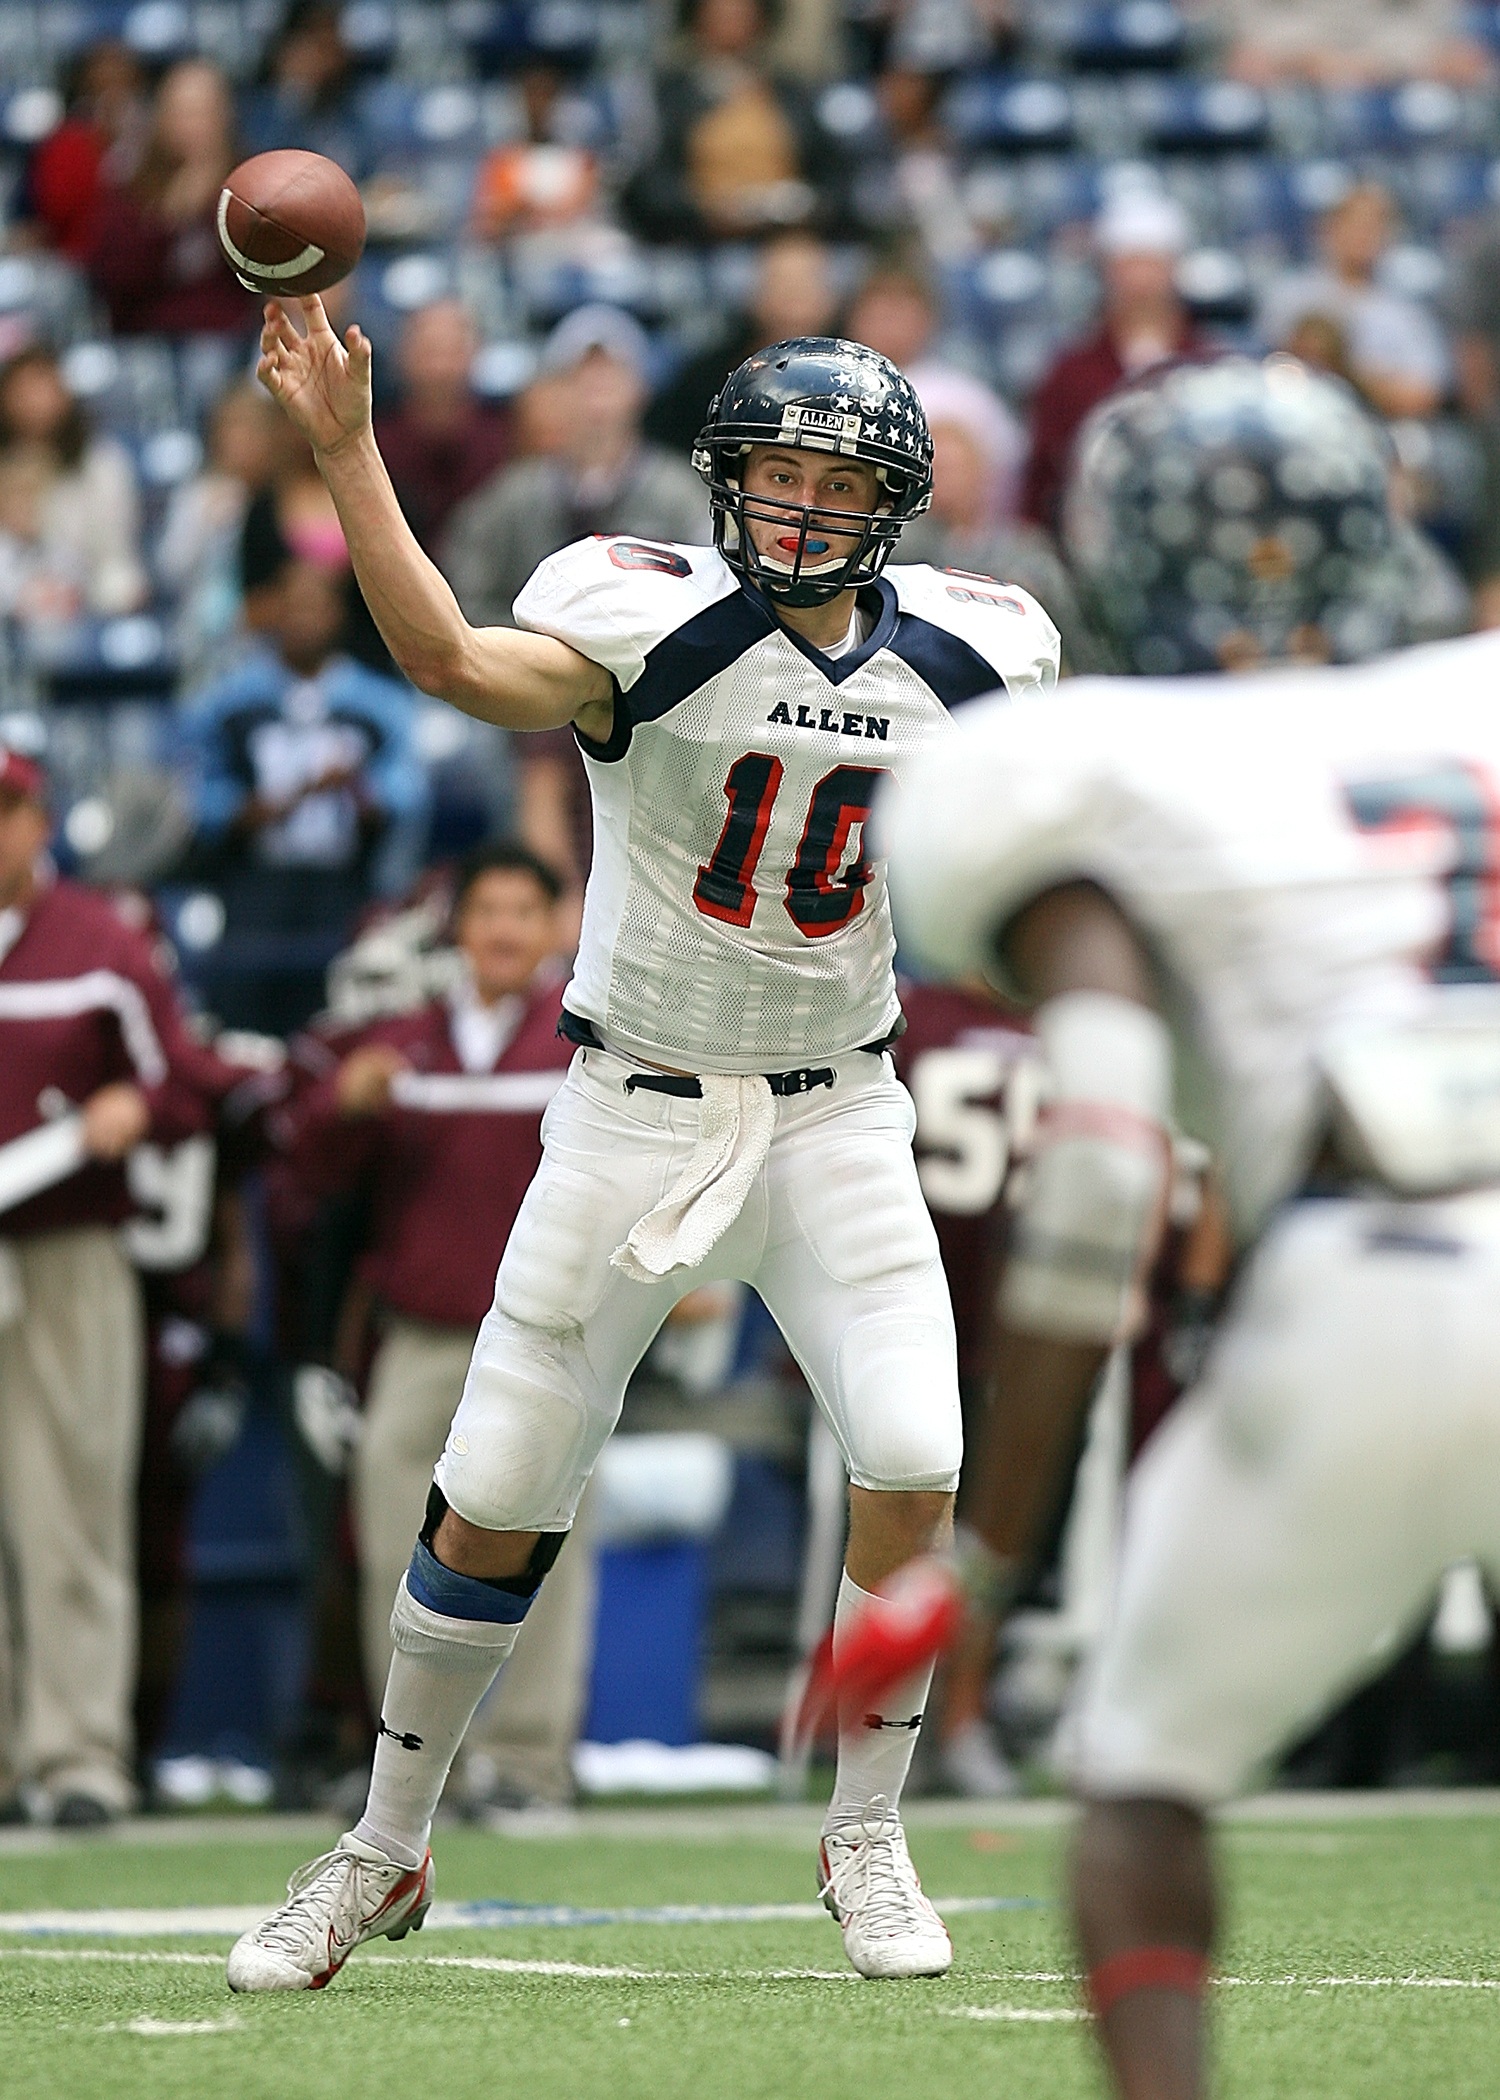
person, sport, field, game, play, male, young, athletic, action, soccer, football, stadium, player, activity, competition, team, american football, focus, sports, helmet, airborne, ball, uniform, championship, athlete, active, pass, concentration, touchdown, tackle, passing, football player, quarterback, canadian football, sport venue, arena football, gridiron football